John Ranby

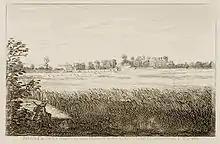
Engraving by William Hogarth from the 1750s, view of John Ranby's house at Chiswick.

In 1745 Ranby's interest with the king and the government of the day helped the passing of the act of parliament constituting a corporation of surgeons distinct from that of the barbers. He was the nominated as the first master of the newly founded surgeons' company, though he had held no office in the old and united company of Barber-Surgeons. Joseph Sandford, the senior warden of the old company, and William Cheselden, the junior warden, took office under him as the first wardens. He was re-elected master of the company in 1751, when the company entered into occupation of their new theatre in the Old Bailey, and for a third time in 1752. Ranby was appointed surgeon to the Chelsea Hospital on 13 May 1752 in succession to Cheselden.